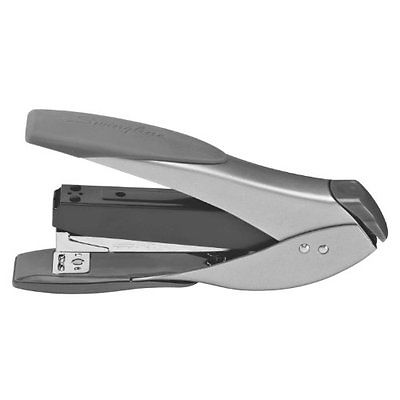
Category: stapler